First ScotRail

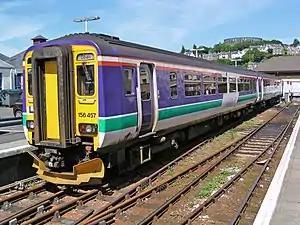
Class 156 in the old National Express ScotRail livery at Oban station in June 2005

First ScotRail inherited a fleet of Class 150, Class 156, Class 158, Class 170, Class 314, Class 318, Class 320 and Class 334s from National Express, as well as Mark 2 carriages and Mark 3 sleepers for use on the Caledonian Sleeper.